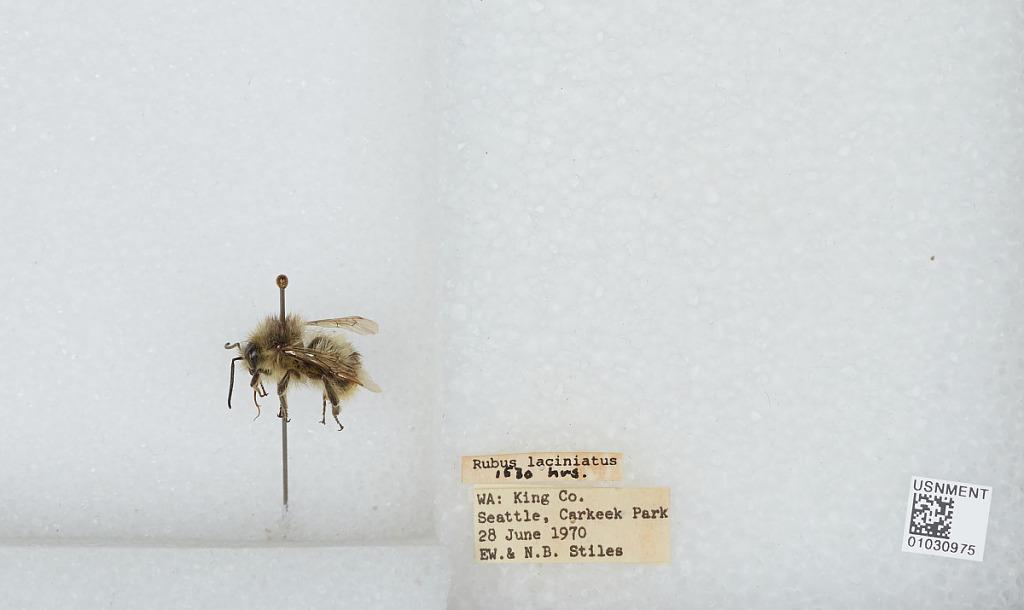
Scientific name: Bombus (Pyrobombus) mixtus Cresson
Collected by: E. Stiles & N. Stiles
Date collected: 1970-6-28
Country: United States
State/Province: Washington
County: King
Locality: Carkeek Park
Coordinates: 47.7128, -122.378